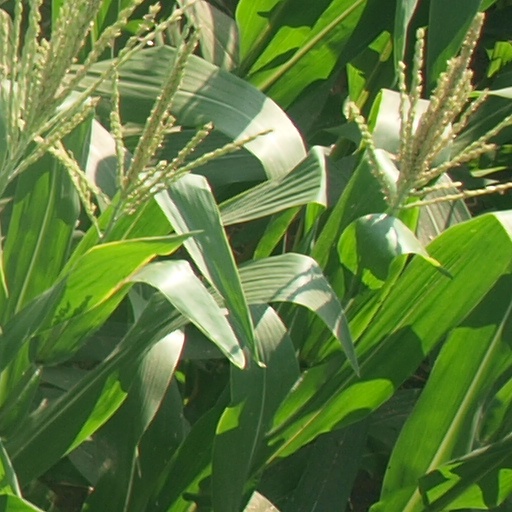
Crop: maize; corn